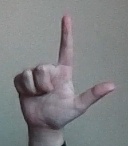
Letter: laam